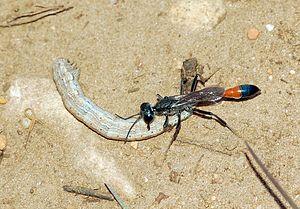
Sphecidae, Ammophila spec., 2 km du nord de Le Caylar, 43°51'N 03°19'E, 800mNN, Languedoc-Roussillon, France